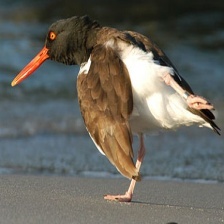
Species: OYSTER CATCHER
Scientific name: HAEMATOPUS
ImageNet parent category: oystercatcher